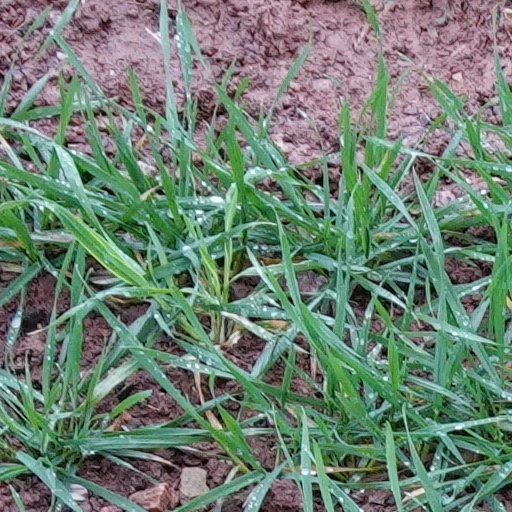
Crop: wheat